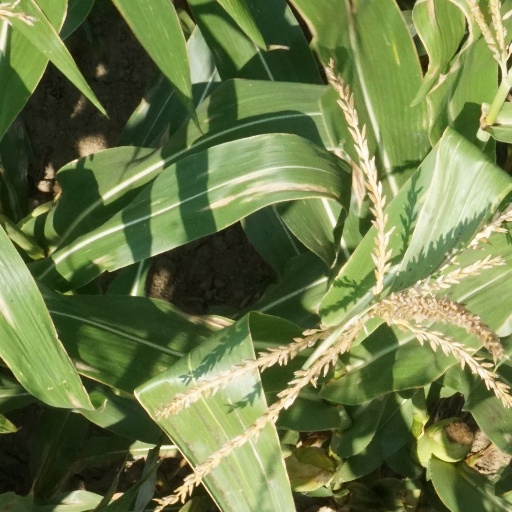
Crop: maize; corn